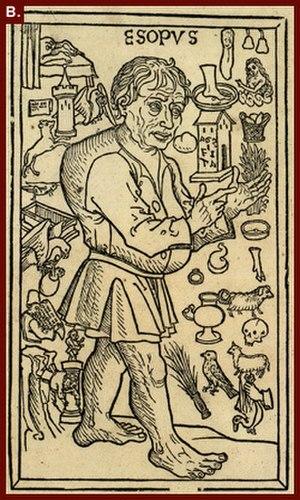
Un fabuliste est un auteur de fables, c'est-à-dire de récits dans un style utilisant l’allégorie comme base littéraire. Souvent, la fable se termine par un épilogue, la morale, la plupart du temps, les personnages d'une fable sont des animaux qui incarnent des types d'humains. Le fabuliste s’exprime en vers ou en prose.
Ésope est un écrivain grec d'origine phrygienne, à qui on a attribué la paternité de la fable.